Dario Fo

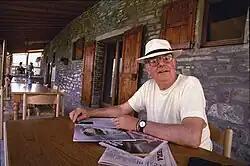
Dario Fo in Gubbio, 1988

In 1980, the United States authorities blocked Fo and Rame from performing at the country's Festival of Italian Theatre, an act which has been compared with the country's similar treatment of Bertolt Brecht, Charlie Chaplin and Gabriel García Márquez. In May that year, "An Evening Without Dario Fo and Franca Rame", held in New York, was attended by Arthur Miller, Bernard Malamud, Richard Foreman and Martin Scorsese. The event featured a reading in English of the first act of "Non Si Paga! Non Si Paga!" and a letter (read by Piero Sciotto) written by Fo and Rame. The American Theatre Critics Association sent a letter to the politician, Edmund Muskie. In December 1980, Fo was on stage in France for his own show untitled "Histoire du tigre et autres histoires" (Tiger Story & other stories).